Whisky a Go Go

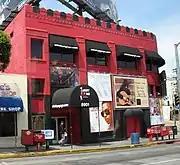
The Whisky a Go Go in 2007

The Whisky played an important role in many musical careers, especially for bands based in Southern California. The Byrds, Buffalo Springfield, Smokestack Lightnin', and Love were regulars, and the Doors were the house band for a while. Van Morrison's band Them had a two-week residency in June 1966, with the Doors as the opening act. On the last night they all jammed together on "Gloria." Frank Zappa's the Mothers of Invention got their record contract based on a performance at the Whisky. The Turtles performed there when their newest (and biggest-selling) single "Happy Together" was becoming a hit, only to lose their new bassist, Chip Douglas (who had arranged the song), to the Monkees; guitarist Michael Nesmith invited him to become their producer (he returned to the Turtles a year later, to produce them). Neil Diamond also played at the Whisky on occasion. Metallica bassist Cliff Burton was recruited by the band after they watched him play a show there with his band Trauma. At one point, singer and actress E.G. Daily had a residency at the Whisky. On February 15, 1977, the Ramones played for the first time on this stage.